Mistral-class landing helicopter dock

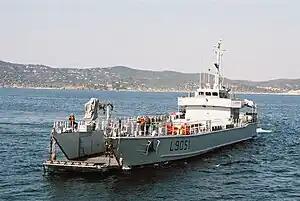
Landing craft "Sabre"

At the design stage, the NTCD concept featured an aircraft lift on the port side (like the U.S. ), another on the starboard side, one in the centre of the flight deck, and one forward of the island superstructure. These were later reduced in number and relocated: a main lift towards the aft of the ship was originally located to starboard but then moved to centre, and an auxiliary lift behind the island superstructure. Concept drawings and descriptions created by "Direction des Constructions Navales" (DCN), one of the two shipbuilders involved, showed several aircraft carrier-like features, including a ski-jump ramp for STOBAR aircraft (like the AV-8B Harrier II and F-35B fighters), four or five helicopter landing spots (including one strengthened to accommodate V-22 Osprey or CH-53E Super Stallion helicopters), and a well deck capable of accommodating a , or two LCAC hovercraft. A French Senate review concluded that STOBAR aircraft were outside the CNOA's scope, requiring design changes.